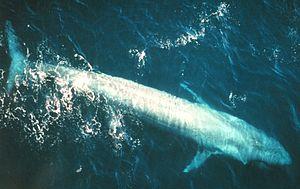
Les carcasses de baleines sont les cadavres de baleines qui s'échouent sur les littoraux, se décomposent en flottant à la surface de la mer, ou dans la plupart des cas coulent vers le plancher océanique. Dans ce dernier cas, c'est l’équivalent de 2 000 ans d’apport en carbone organique qui se concentre sur environ 50 m² de sédiments. Dans les années 1980, l'exploration sous-marine robotisée a pu confirmer que la décomposition de ces énormes charognes sur la plaine abyssale donne lieu à l'apparition d'écosystèmes pouvant durer une centaine d'années.
Voici la liste des cétacés par population.
"La pratique de la chasse à la baleine en Islande n'est pas documentée dans les sagas, mais elle daterait du XIIᵉ siècle. Il est possible que les cadavres de cétacés échoués aient d'abord été exploités, puis que ces animaux aient été chassés à partir d'embarcations à l'aide de harpons, les carcasses dérivant ensuite vers la côte où l'on en récupérait la viande. La relation des Islandais à cette chasse se traduit notamment par le mot islandais hvalreki qui signifie à la fois ""baleine échouée"" et ""jackpot"". Les cétacés ont commencé à être recensés par des auteurs s'intéressant à la nature à partir du XIIIᵉ siècle.
Le paradoxe de Peto est le constat, effectué par Richard Peto, qu'au niveau des espèces, l'incidence du cancer ne paraît pas être en corrélation avec le nombre de cellules de l'organisme.